Islam during the Ming dynasty

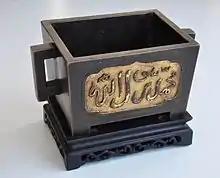
An incense burner with Sini-Arabic inscription "Muhammad is the Servant of Allah", made during the reign of Zhengde. Adilnor Collection, Sweden

During the war against the Mongols, among the Ming Emperor Zhu Yuanzhang's armies was the Hui Muslim Feng Sheng.